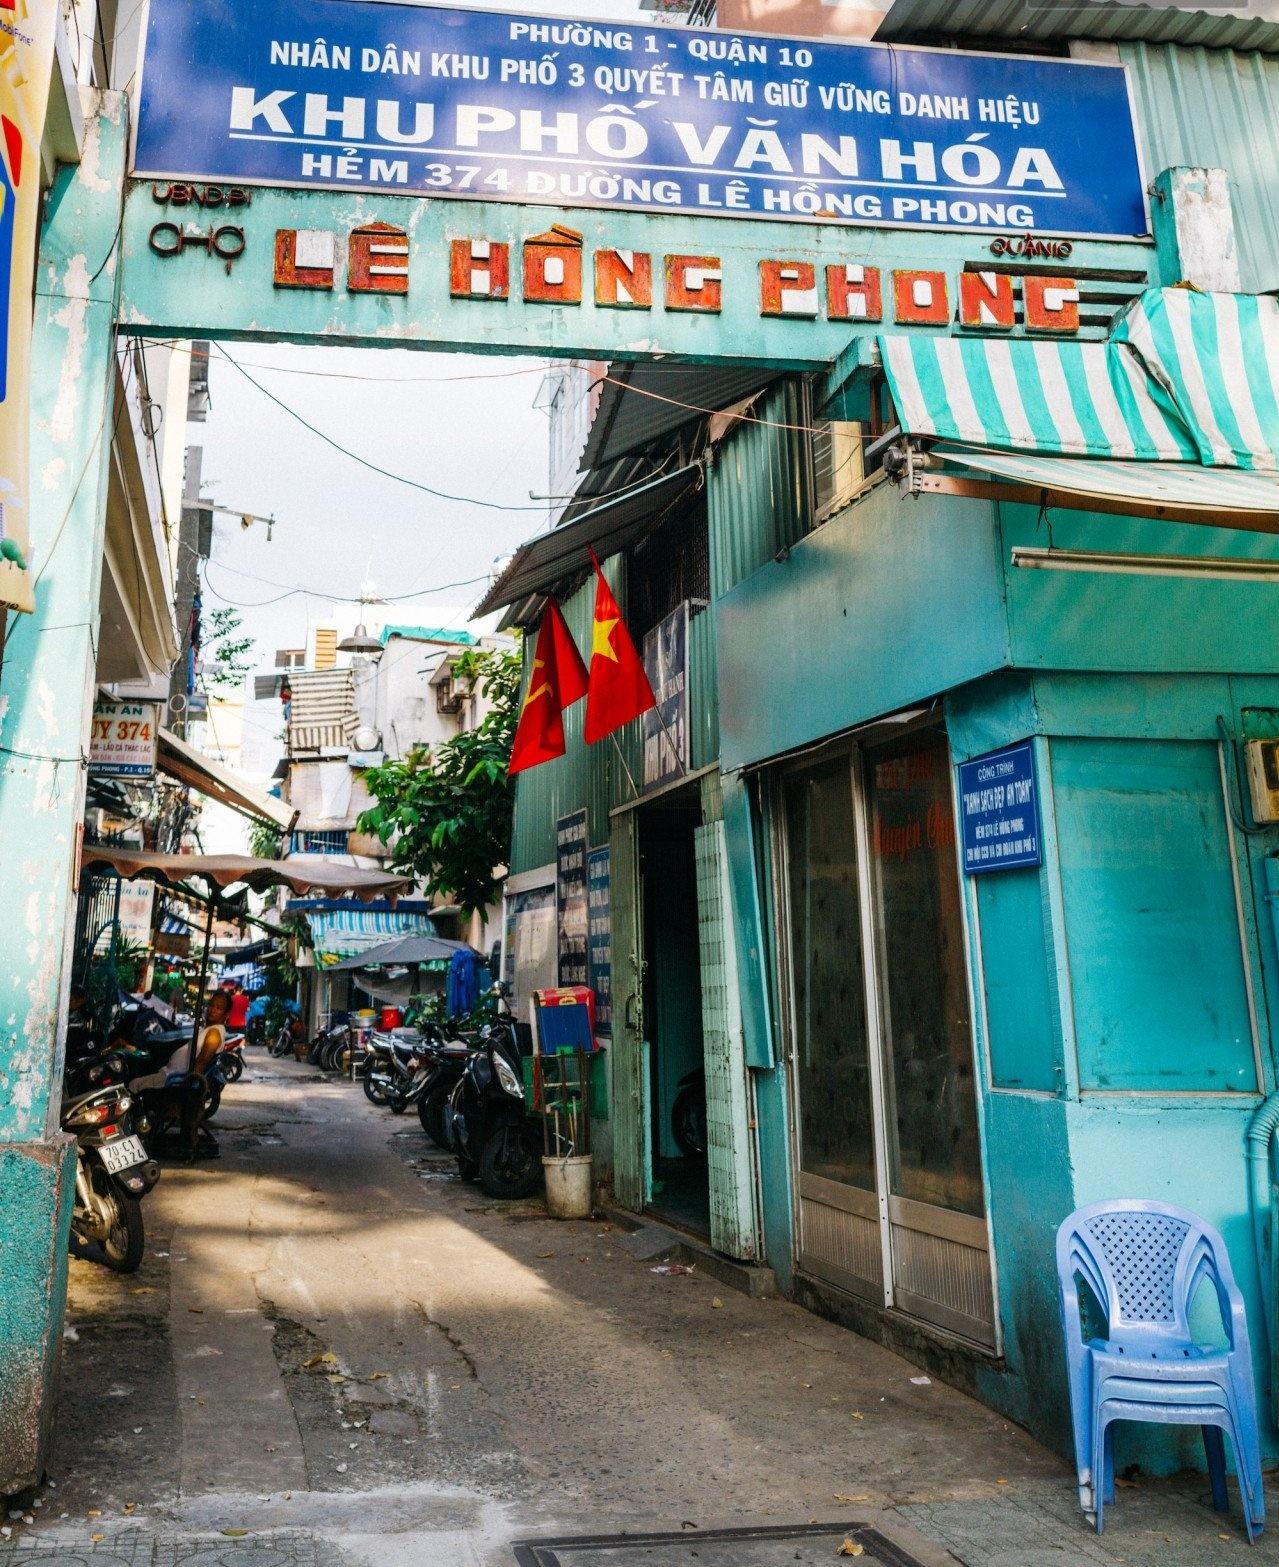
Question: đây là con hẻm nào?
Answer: hẻm 374 đường lê hồng phong